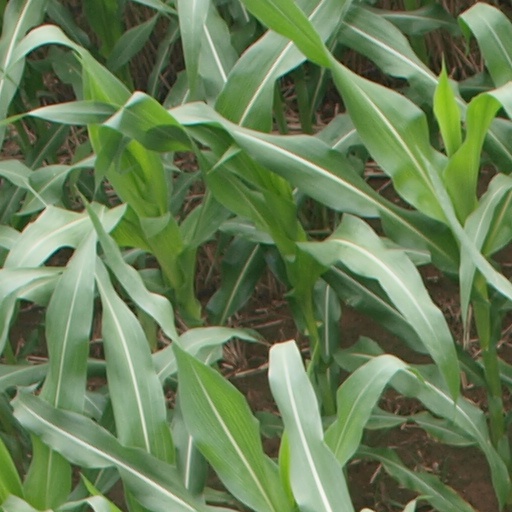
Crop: maize; corn